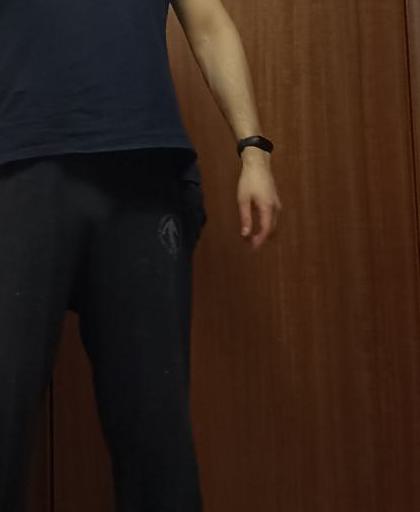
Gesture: no_gesture